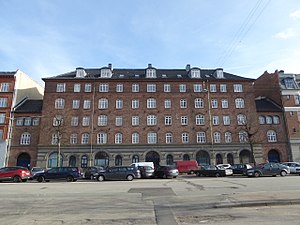
Haandværkerstiftelsen
Haandværkerstiftelsens bygning Blegdamsgården.
Haandværkerstiftelsen er en stiftelse på Blegdamsvej 74 i København, oprettet 28. januar 1835 ved indskud fra de københavnske lav og ved gaver og legater til fribolig for gamle, værdige og trængende håndværksmestre, der er eller har været borgere i København, samt enker efter sådanne.